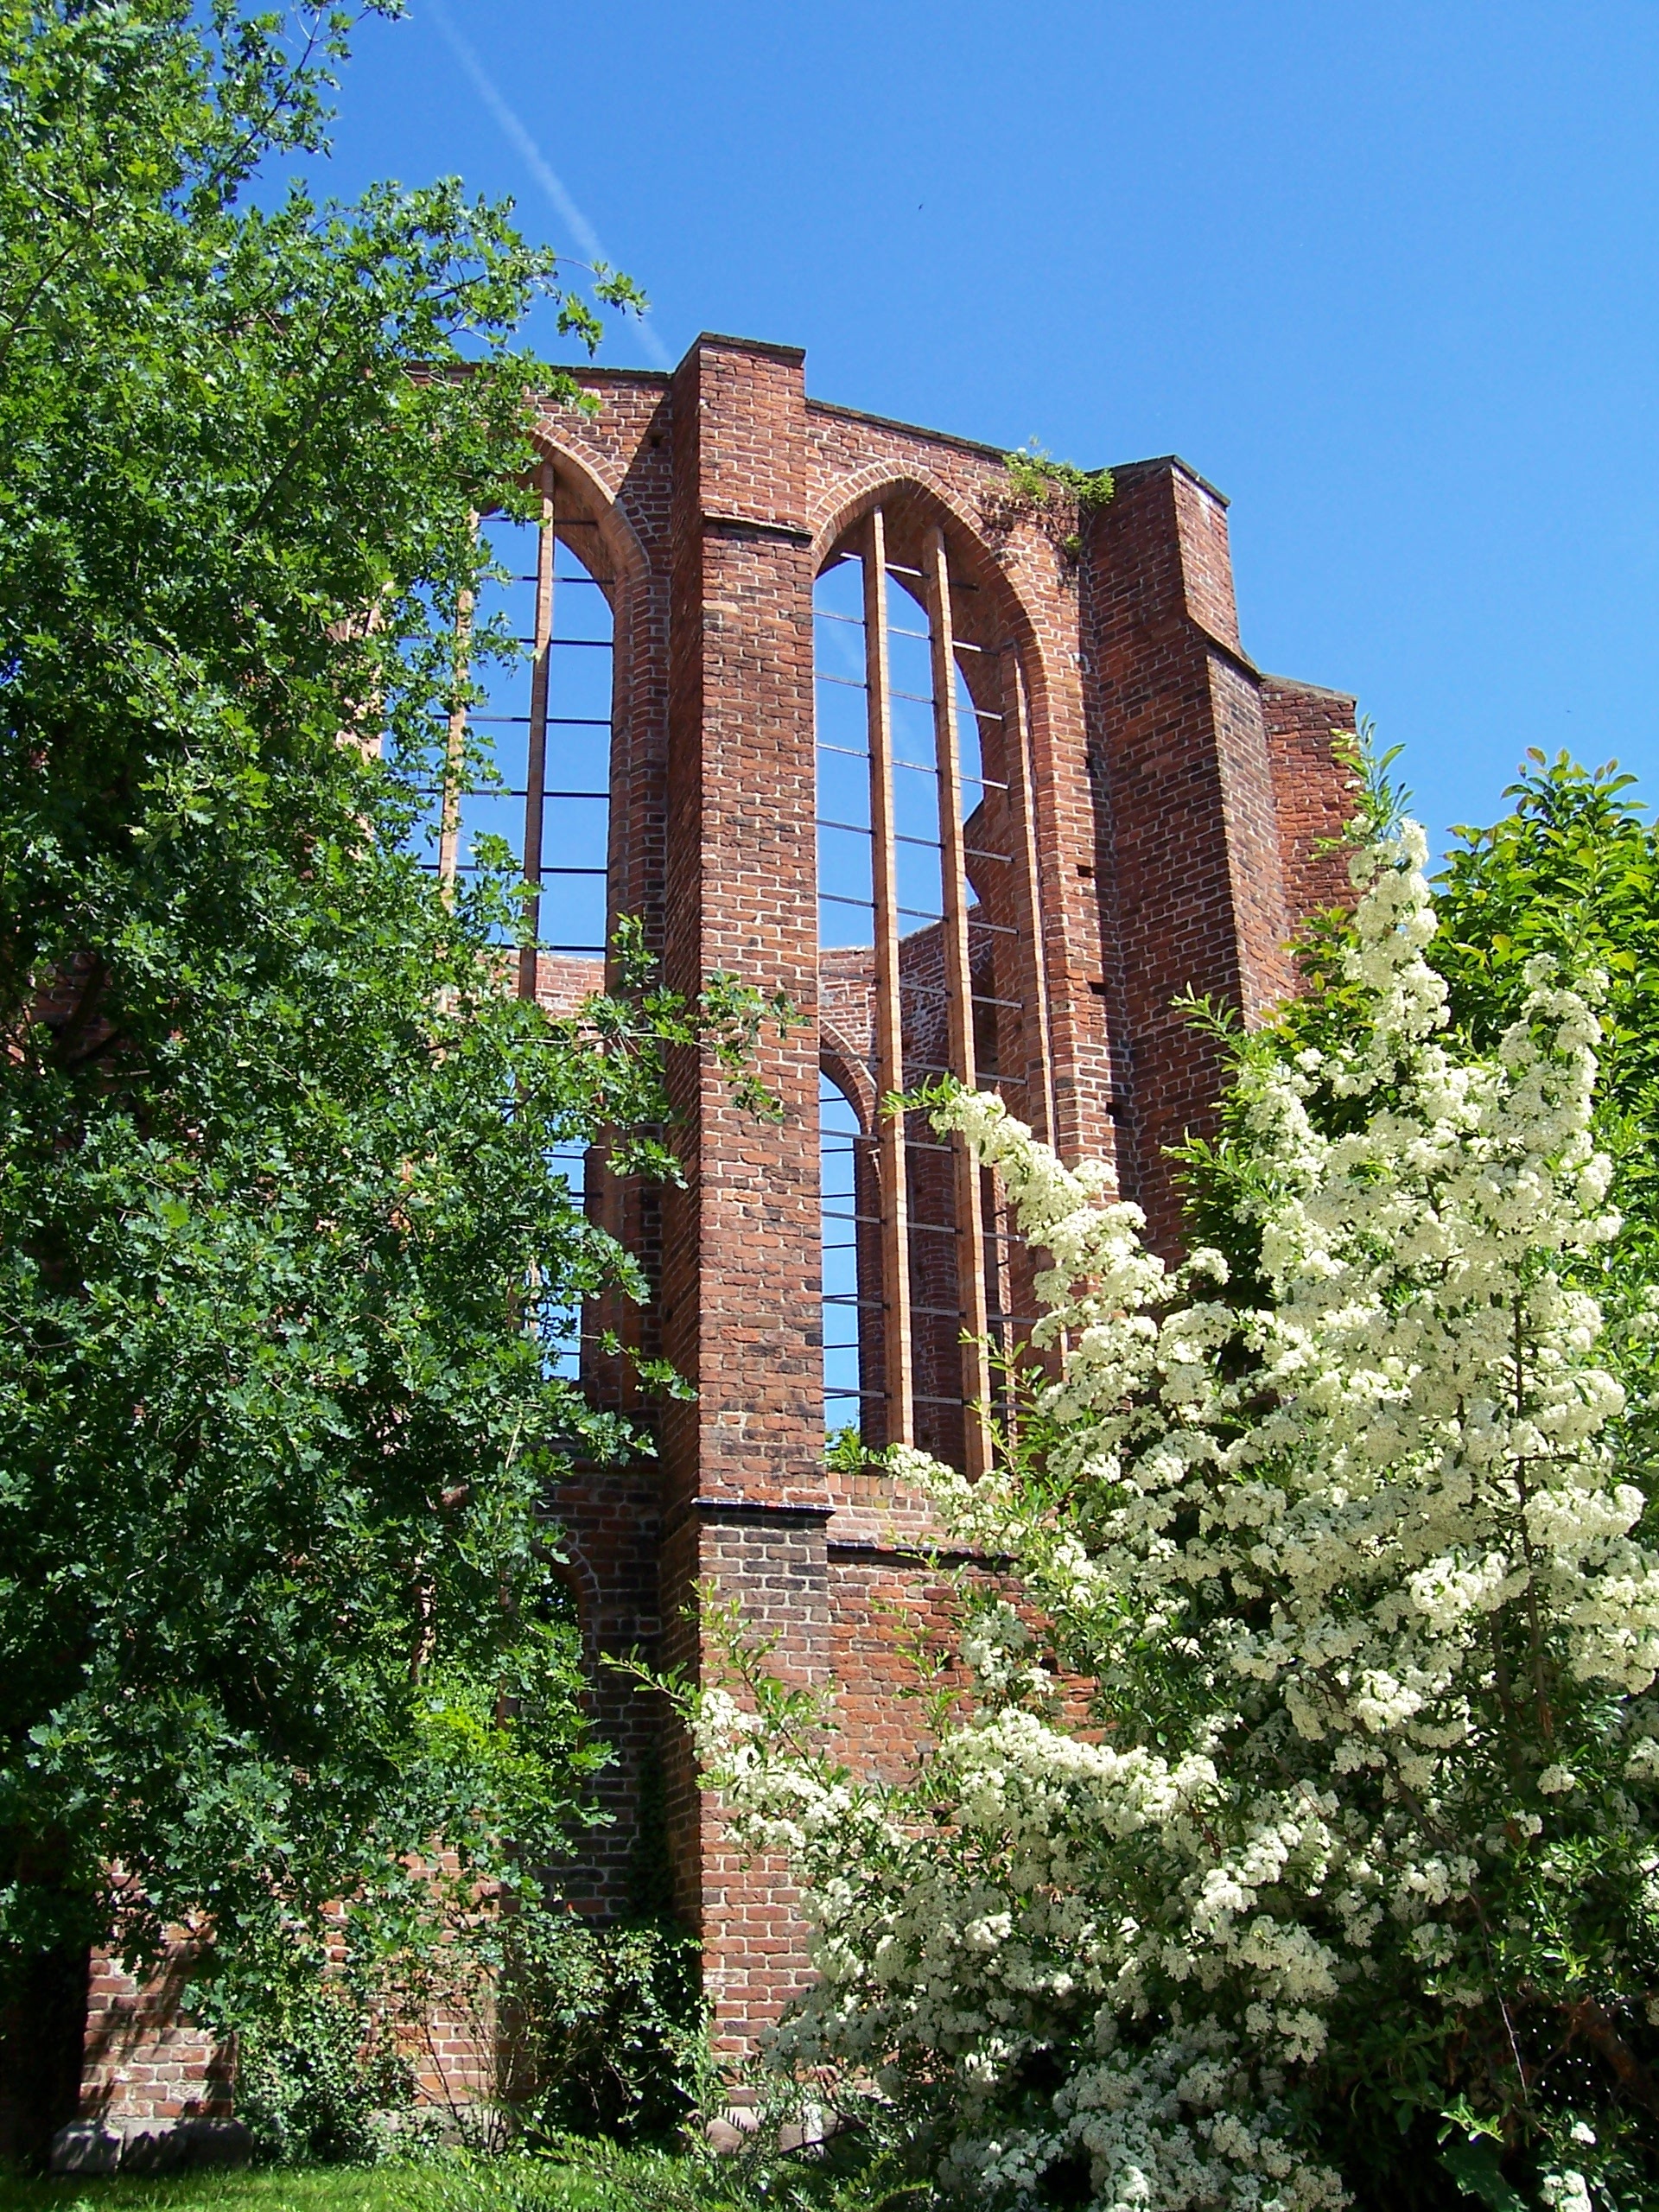
house, flower, building, chateau, old, monument, village, cottage, church, chapel, ruin, garden, brick, gothic, destroyed, ruins, monastery, estate, stralsund, house of worship, brick gothic